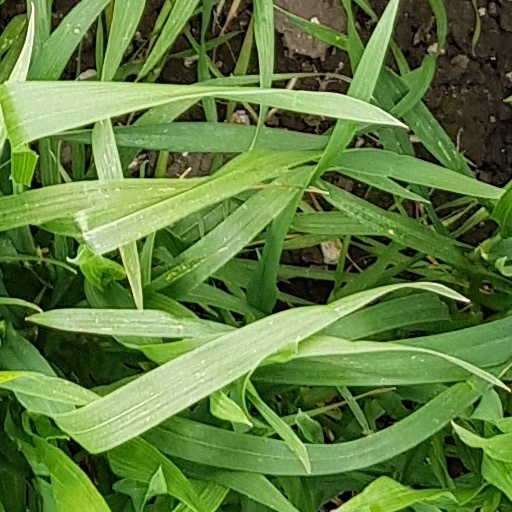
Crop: wheat